Panama Papers (Africa)

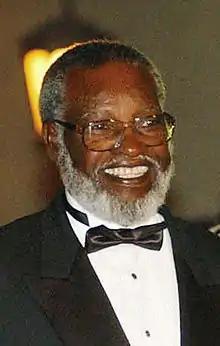
Sam Nujoma, former President of Namibia

Diamond Ocean Enterprises, a Mossack Fonseca entity set up in 2005, reported its purpose as financial consulting to a Namibian diamond manufacturer and polisher. According to the law firm's records, Deutsche Investment Consultants (Asia) Limited, a Mossack Fonseca company set up in the British Virgin Islands for the now-imprisoned Mafioso Vito Palazzolo by Wolf-Peter Berthold, a German banker based in Hong Kong, is a director of the firm. Its shareholders include Peter von Palace Kolbatschenko, Palazzolo's son, Berthold, and Giovanni Agusta.